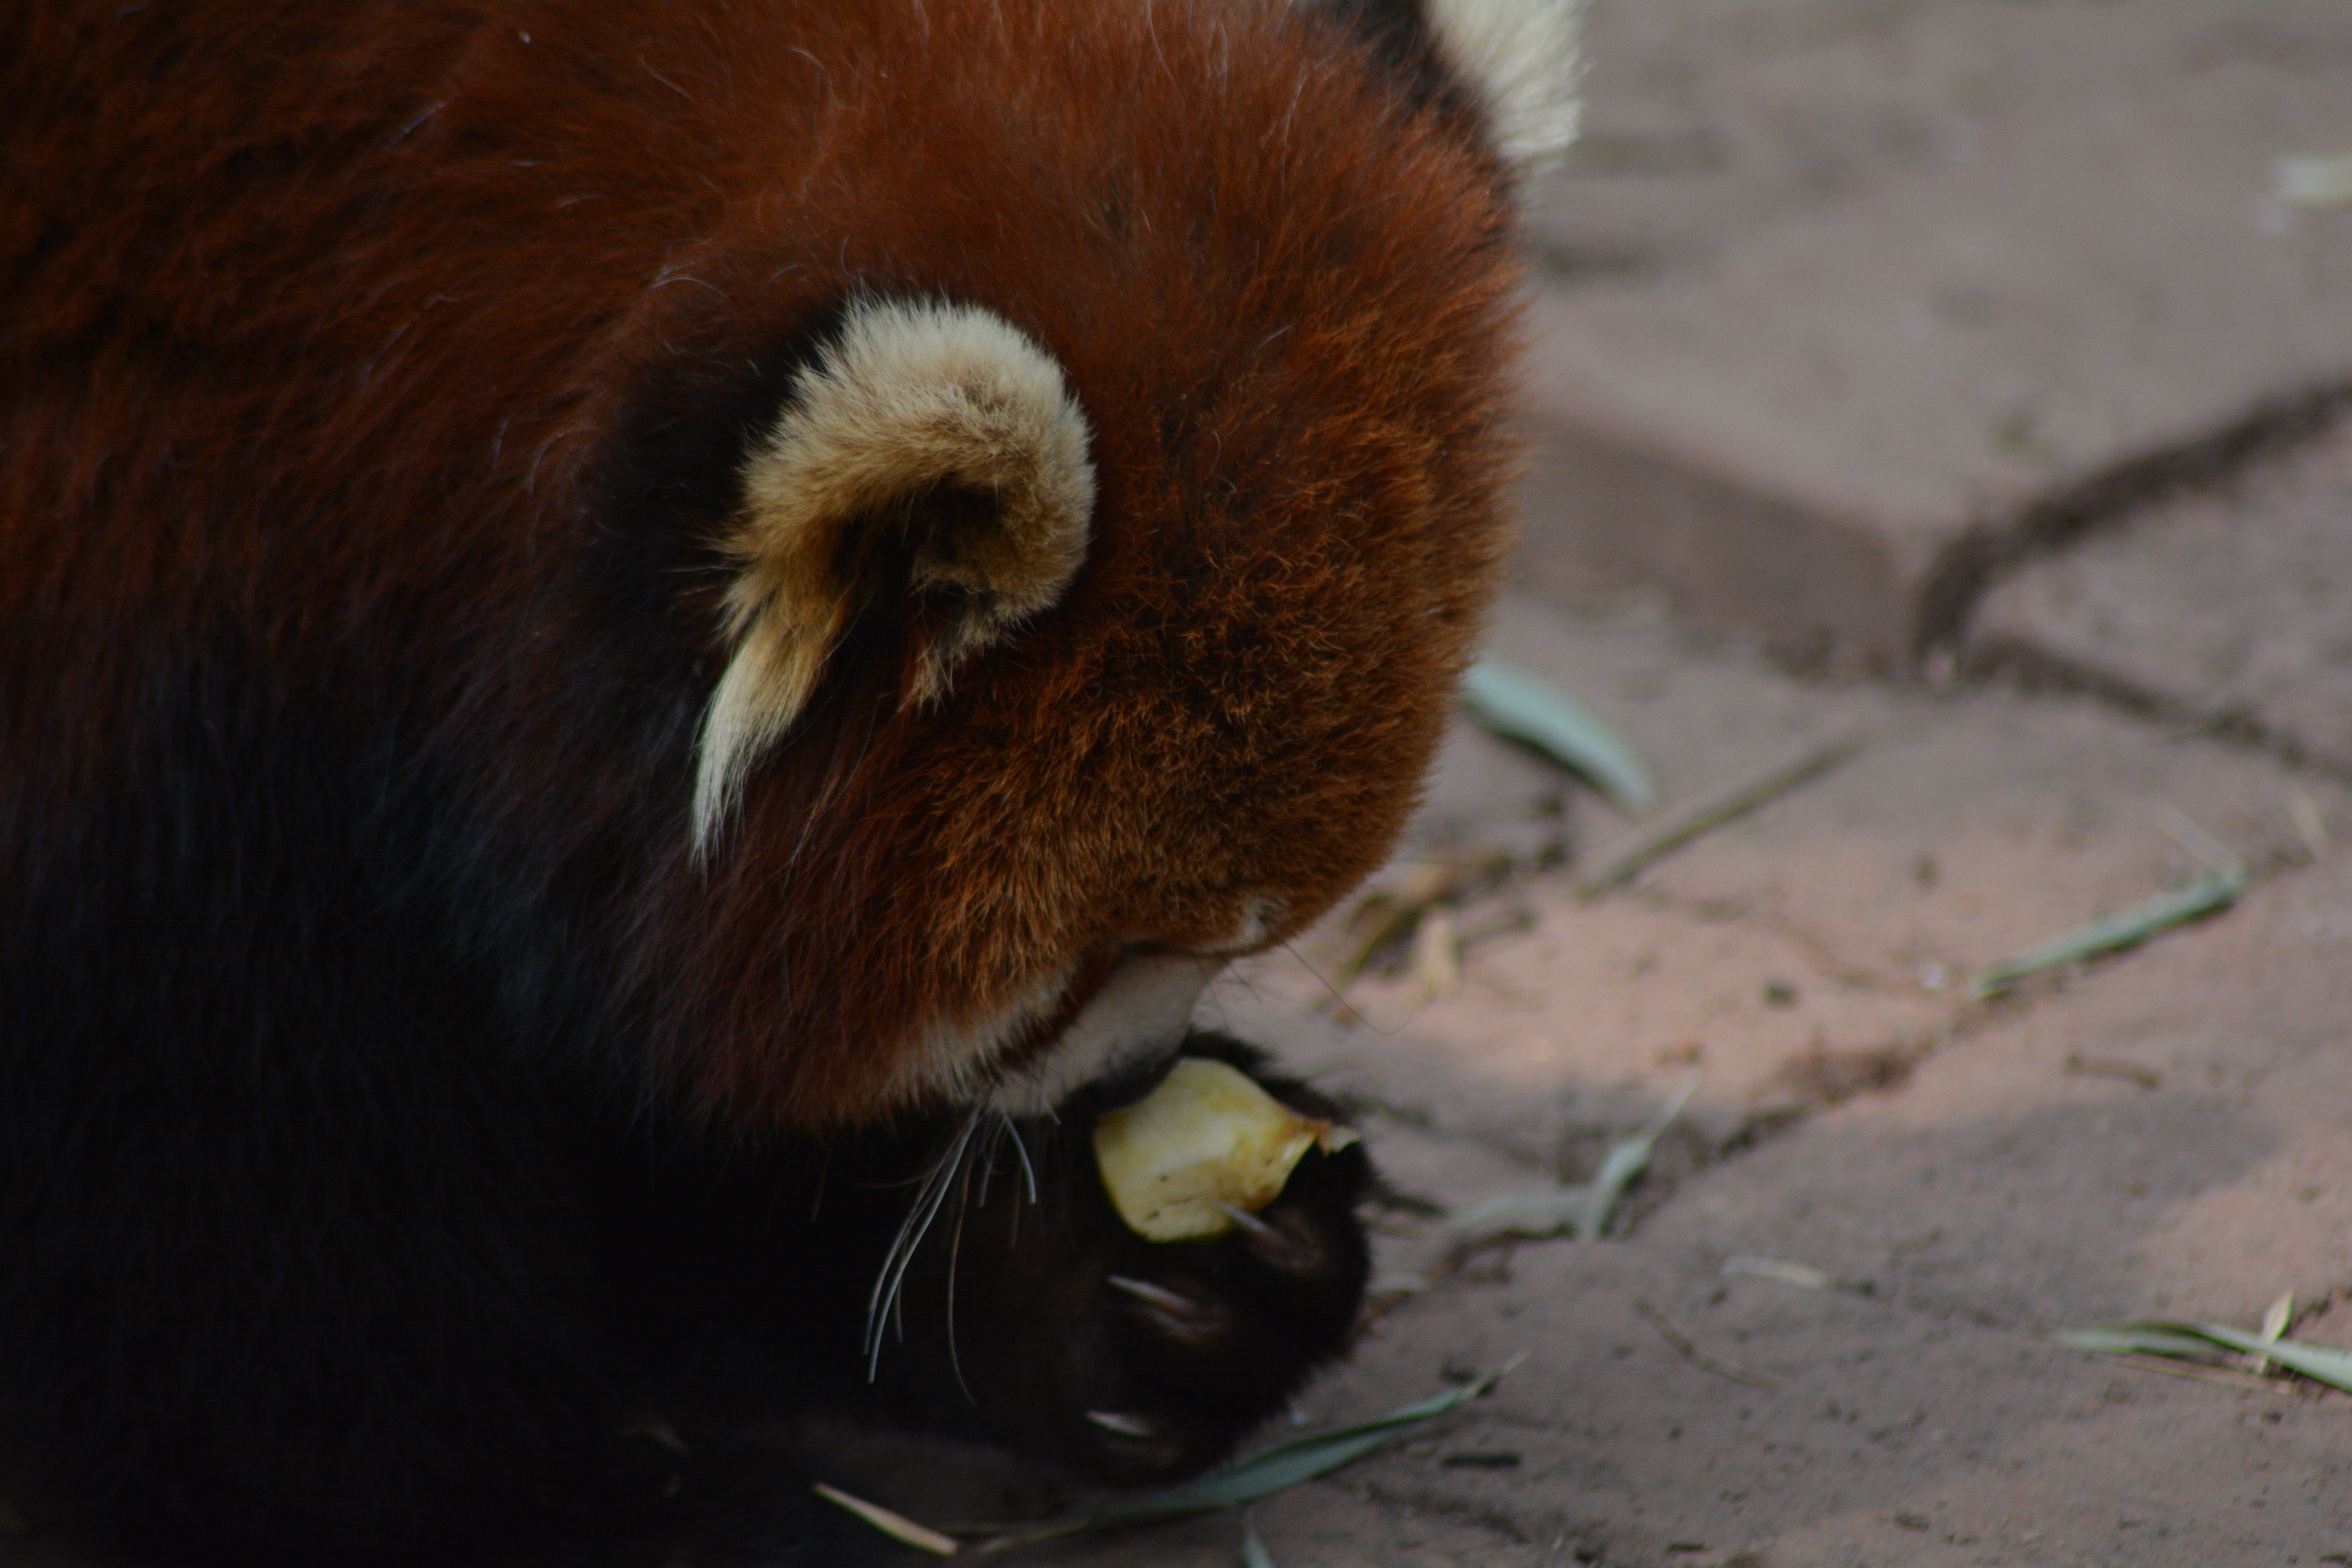
wildlife, mammal, fauna, red panda, whiskers, vertebrate, giant panda, dog breed group